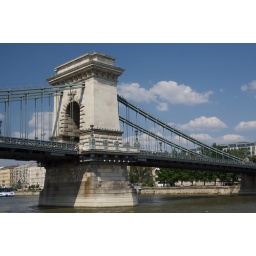
Taken while we were going under the bridge on a river cruise.